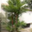
Label: palm_tree